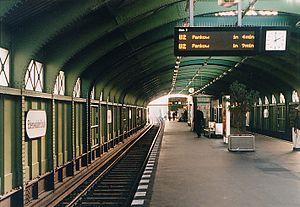
La liste des stations du métro de Berlin est une liste alphabétique complète des 173 stations du métro de Berlin. Des 96 quartiers de Berlin, 35 disposent d'au moins une station de métro. La plupart des stations se situent à Mitte, Kreuzberg et Charlottenbourg. L'importance du réseau métropolitain berlinois est indissociable des 166 stations de S-Bahn qui réseautent toute la ville pour un total de 339 stations.